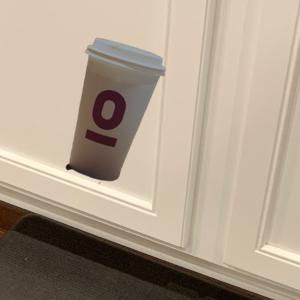
Label: cups